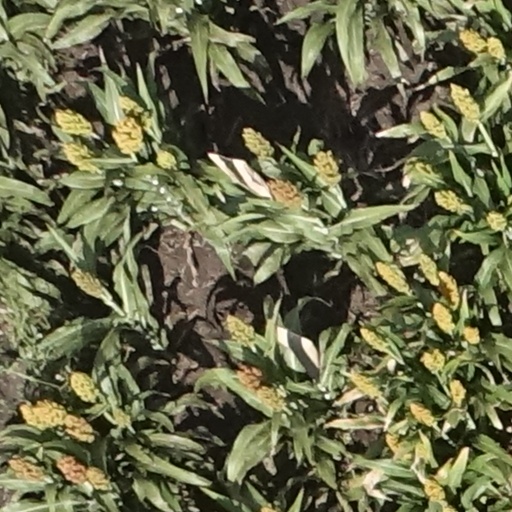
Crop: sorghum